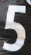
Number: 5